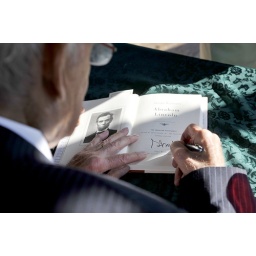
Former U.S. Senator and one-time presidential candidate George McGovern speaks and signs autographs during a book stop in Fort Collins.